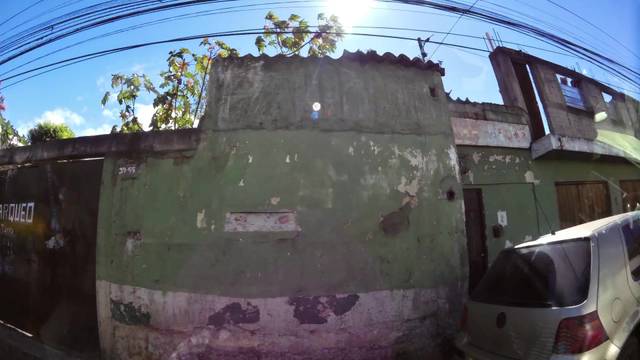
Region: Guatemala
Coordinates: 14.611, -90.529